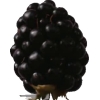
Label: blackberry